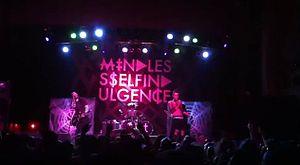
Mindless Self Indulgence, souvent abrégé MSI, est un groupe d'electropunk américain, originaire de New York. Leur musique est formée d'un mélange de hip-hop, punk rock, rock alternatif, electronica, techno et musique industrielle. Le nom du groupe provient d'un album du chanteur Jimmy Urine et de son frère enregistré en 1995.